Marcello Dell'Utri

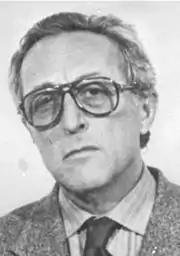
Mugshot of La Cosa Nostra member Vittorio Mangano. From 1973 to 1975, Mangano was hired as stable keeper at the Villa San Martino owned by Berlusconi in Arcore. During an interview on 8 April 2008, Dell'Utri described Mangano as a "hero".

On 7 July 1974, Dell'Utri brought Vittorio Mangano to Silvio Berlusconi's villa in Arcore who, according to the Court of Palermo, was hired by Berlusconi as "responsible" to prevent the entrepreneur's family members from being victims of kidnapping and not as a groom as was stated. A young mafioso who later became a leading exponent of the Porta Nuova clan in Palermo, Mangano was arrested 3 times, some of which ended up with convictions. Numerous other unsubstiated complaints were made against Mangano and was already considered a "dangerous person" by authorities since 1967. After Mangano's final arrest, both Dell'Utri and Berlusconi declared to the police that they had not been aware of his criminal activities. The Court of Palermo's sentence stated that Dell'Utri knew Mangano's "criminal depth"; referring to the hidden task of personal protection of Berlusconi and his family following explicit death threats received by them if he did not follow up on the Mafia's requests, the Court of Palermo ruled that he had chosen him precisely for this quality. On 24 October 1976, Dell'Utri was together with Mangano and other mafiosi at the birthday party of the Catania boss Antonino Calderone held at the Le Colline Pistoiesi restaurant in Milan.